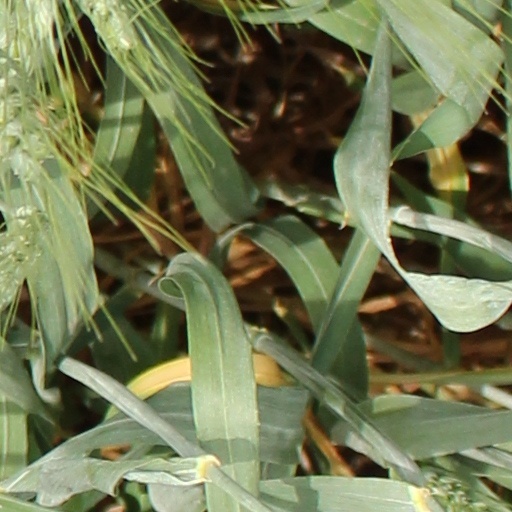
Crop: wheat